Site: brandenburg
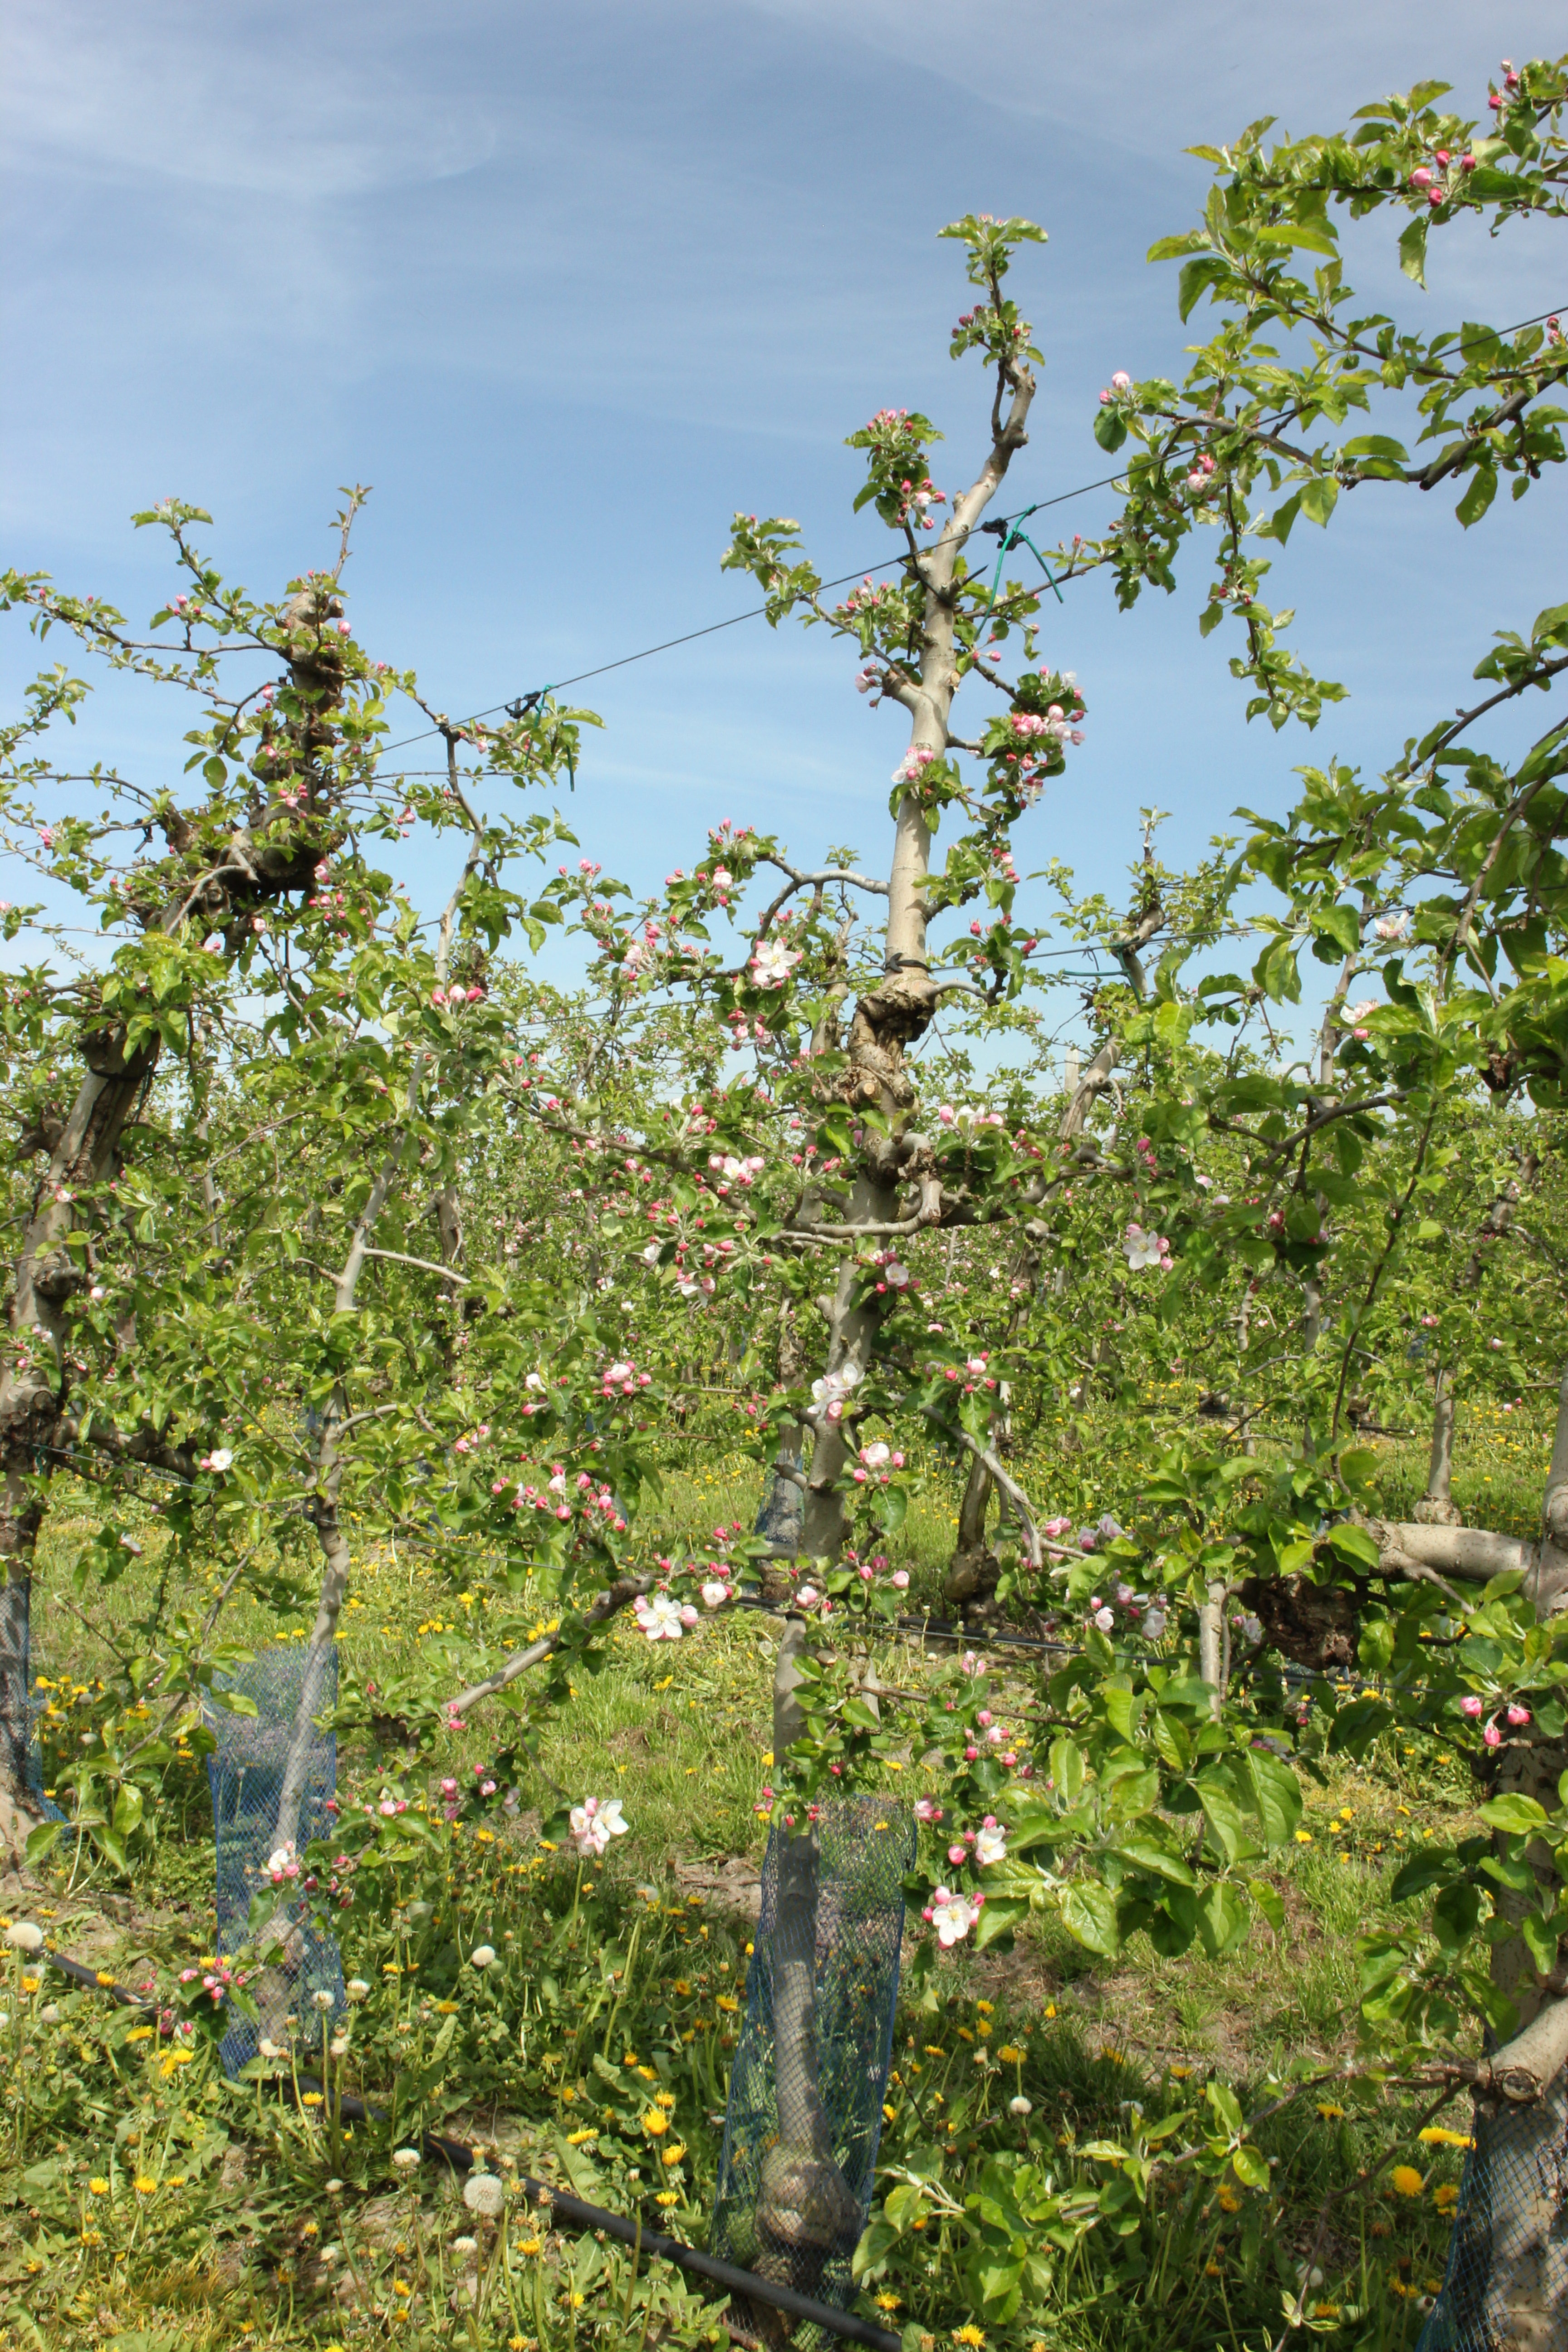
Growth stage (BBCH 60): Flowering